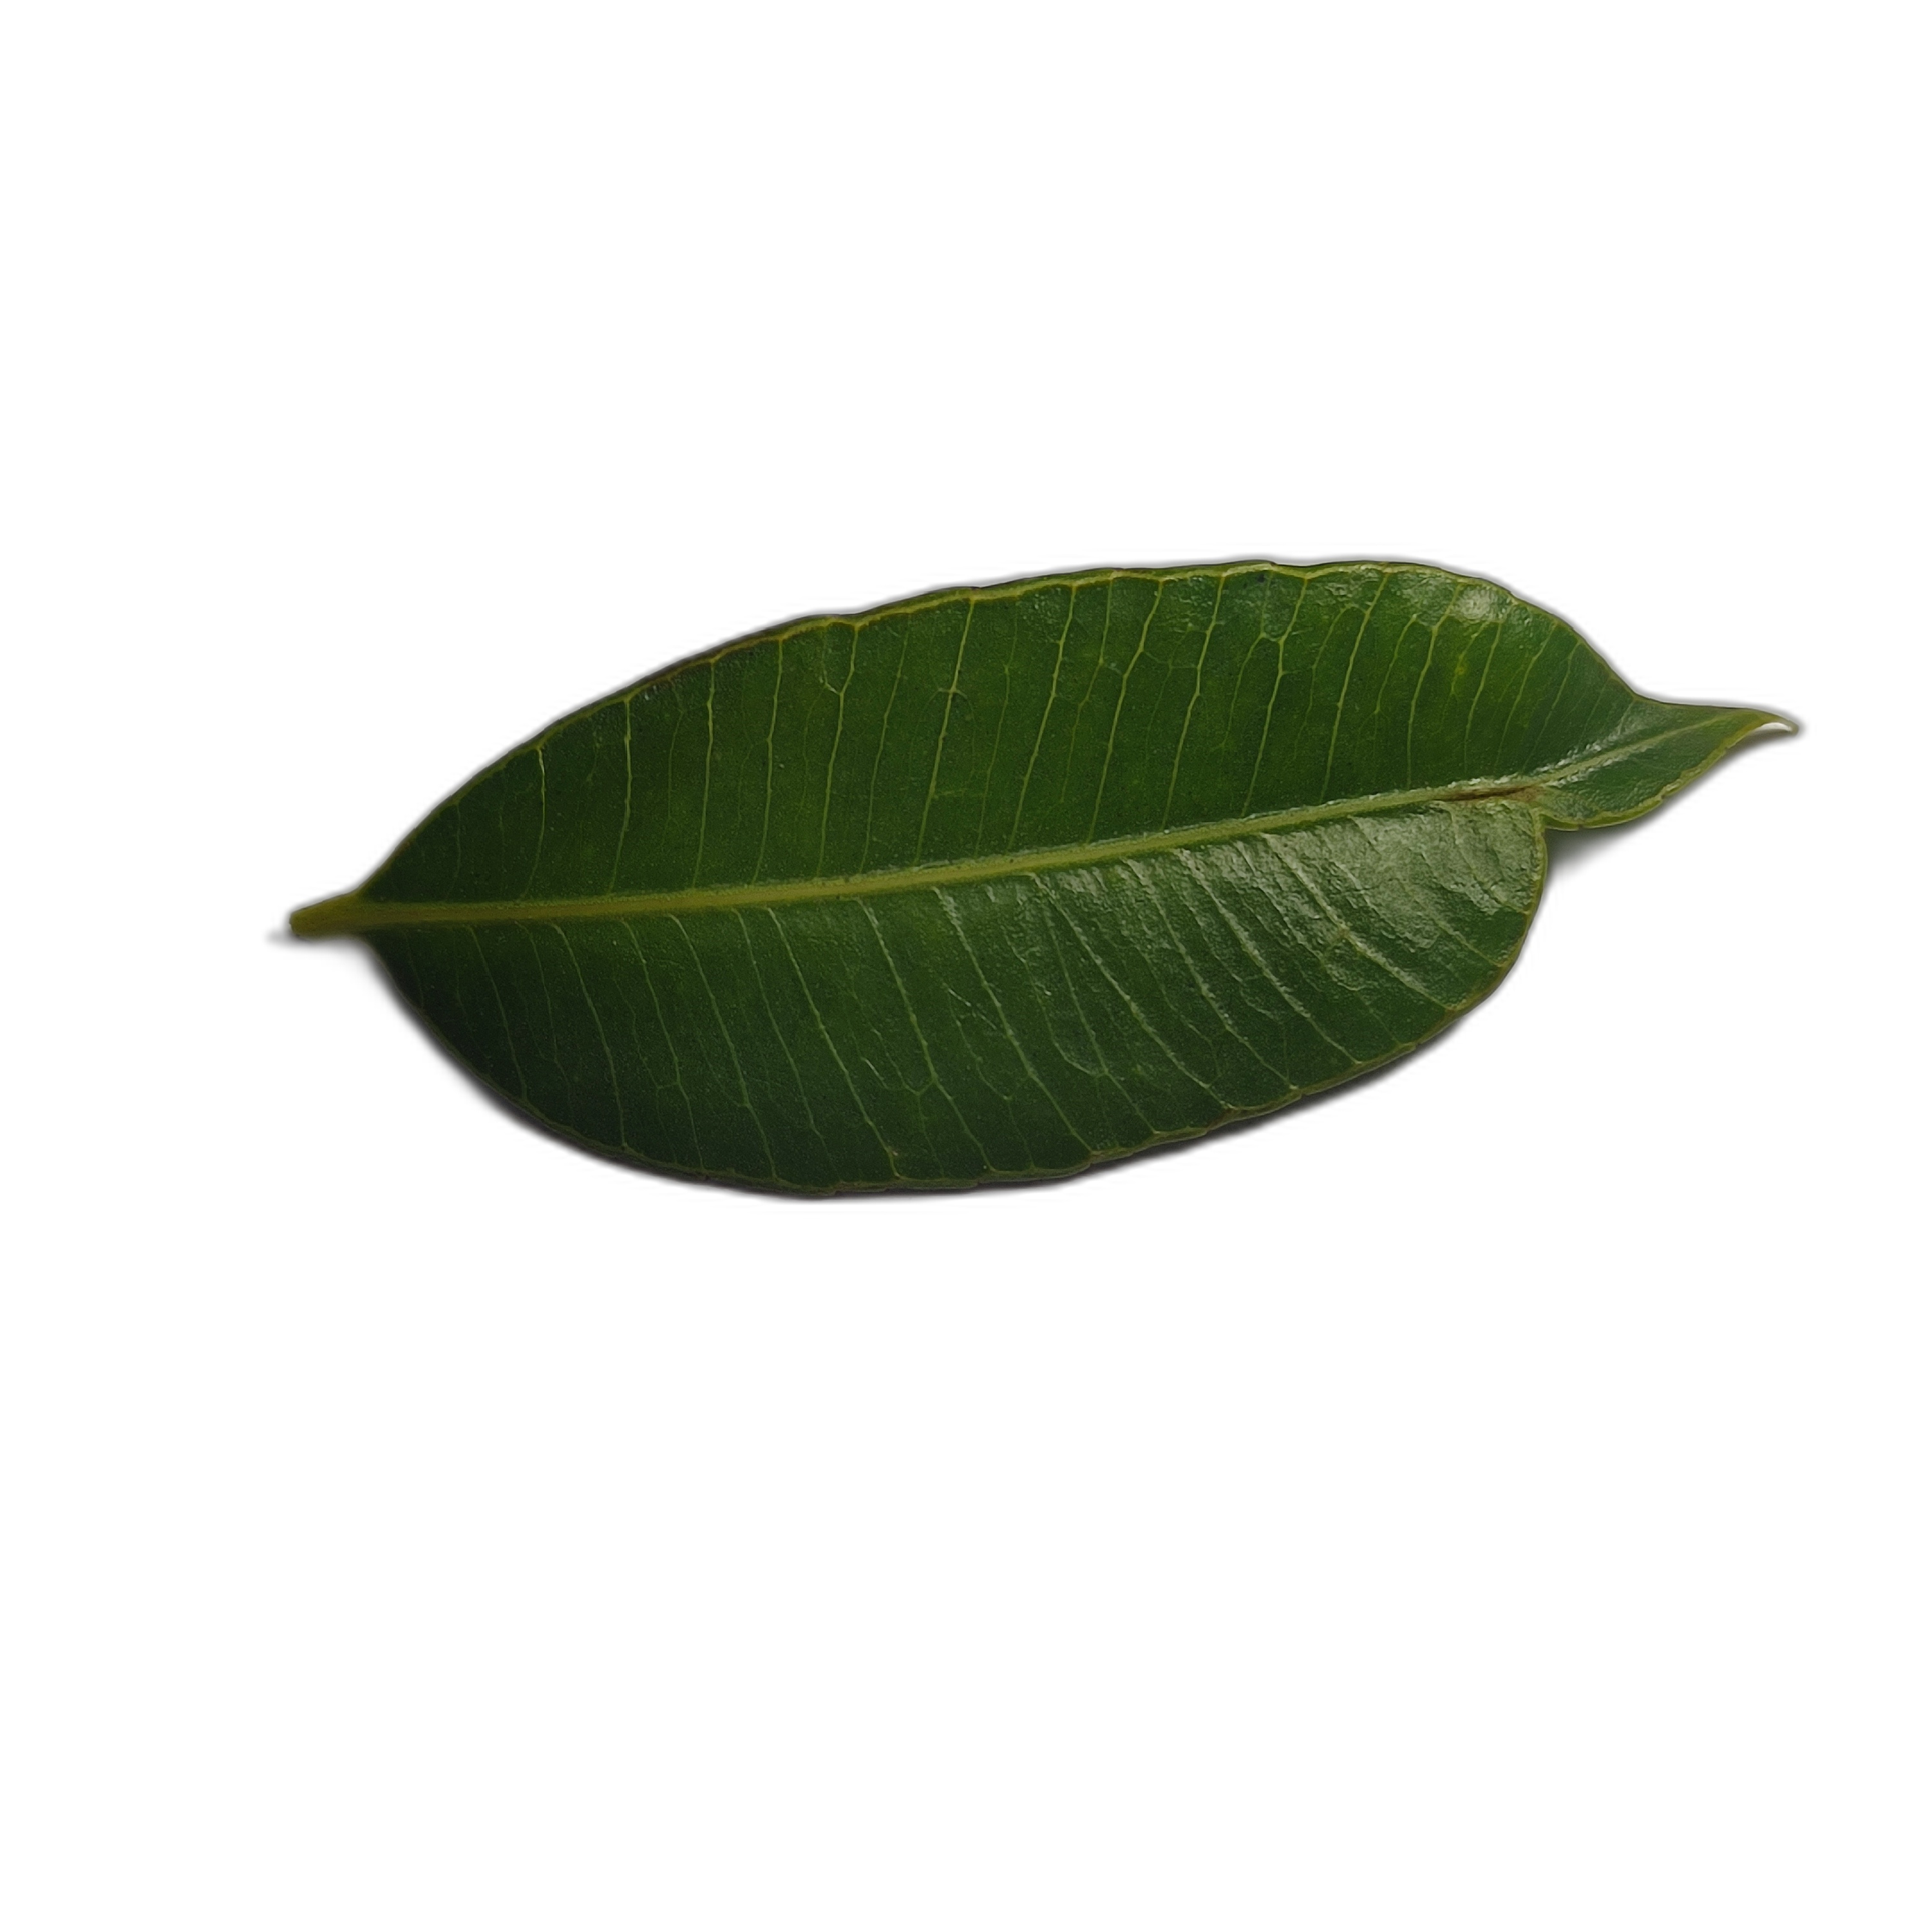
Label: healthy